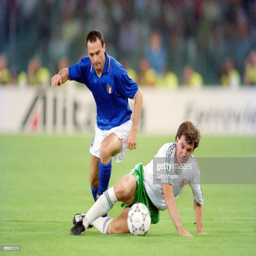
football player is challenged by football player during the quarter final defeat against country .